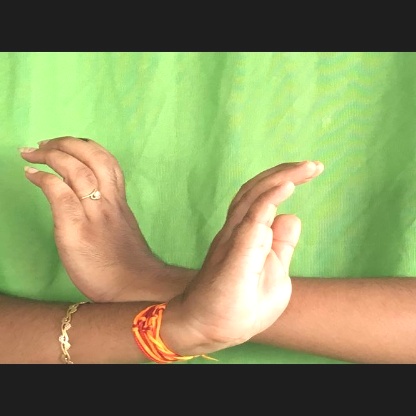
Mudra: Nagabandha